2011 Serena Williams tennis season

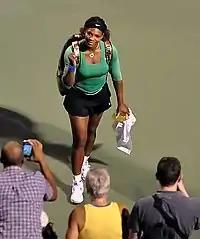
Williams claimed her biggest title of 2011 at the Rogers Cup.

Williams then headed to the Rogers Cup in Toronto. In the first round she faced Ukraine's Alona Bondarenko. Williams sweep through the first set winning it in a bagel in just 16 minutes. The second set was tougher, but Williams came through. In the second round, Williams took on German Julia Görges and like her first round sweep through the first set. The second set went on serve and was forced to be decided in a tie-break with Williams winning it 9–7 on her fifth match point. In the next round, she faced Zheng Jie, which was a contrary to her previous matches as Williams lost the opening set. However, the American was able to fire back winning the final two sets at three in a match that took 2 hours and 14 minutes. In the quarterfinals, she run into Lucie Šafářová, in which she was stretched as well coming back from a set down in just over two hours. In the semifinals, Williams faced Victoria Azarenka. Williams broke in the sixth game but was broken immediately back, however the American broke again and close out the set with an ace. In the second set Azarenka double faulted to hand the first break in the seventh game which Williams capitalized on by taking second set in the ninth game and the match. In the final, the American took on Australia's Samantha Stosur. The first set went on serve until Williams broke in the 9th game with a blistering backhand and closed the set. In the second set Williams broke Stosur twice closed it out with her 9th ace of the match. This is Williams' 38th career title